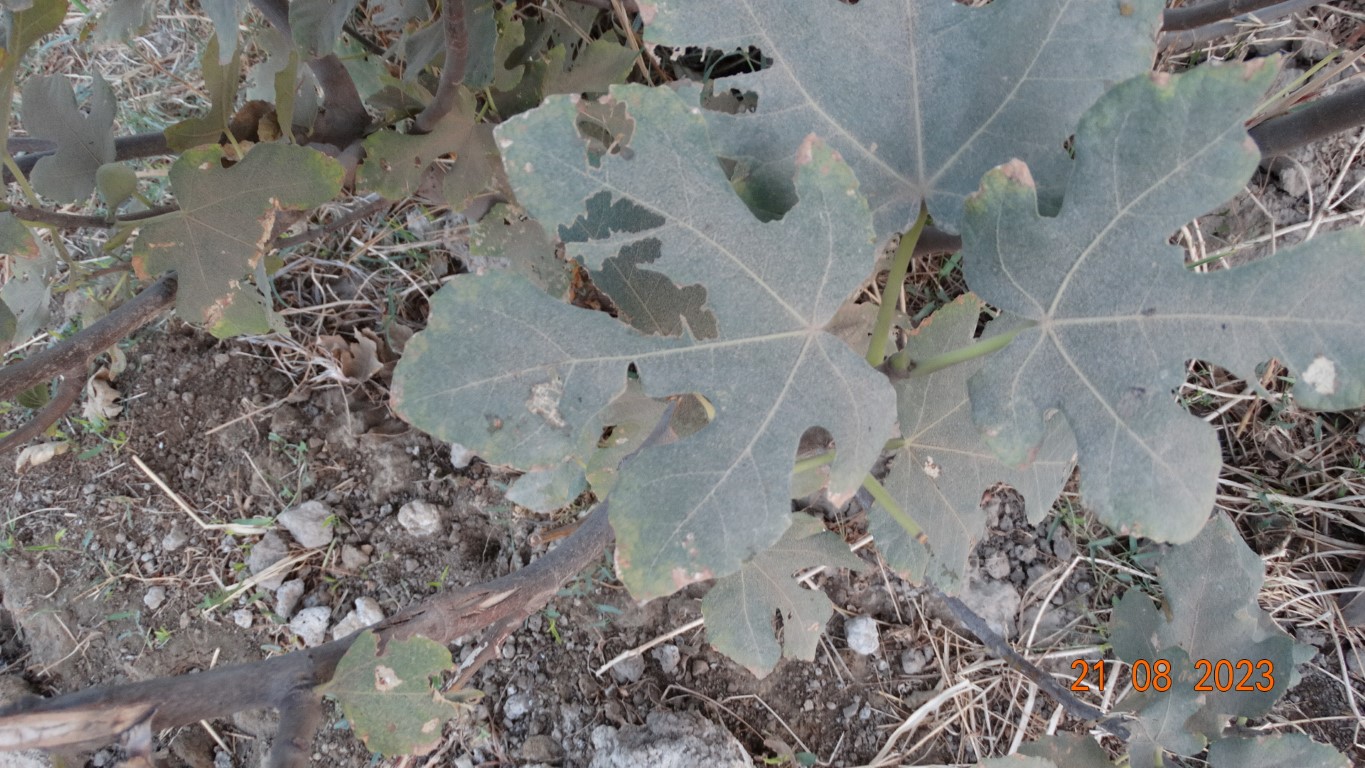
Label: infected